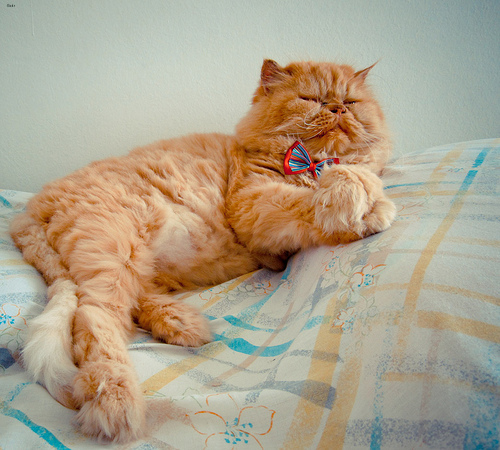
Animal: cat
Breed: persian